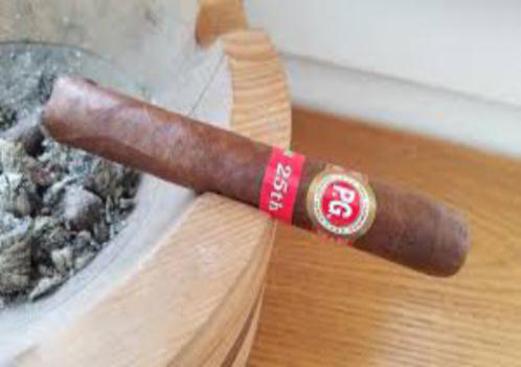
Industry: Necessities